Grand Central Bakery

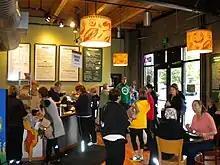
A Grand Central Bakery location in Portland, Oregon

As of June 2018, Claire Randall has been Grand Central's CEO. Grand Central's head baker is Mel Darbyshire, overseeing the company's bread production in Seattle and Portland. In a move designed to shield the 33-year-old company from any future sale and protect its mission in perpetuity, Grand Central Bakery announced plans in May 2022 to create a perpetual purpose trust, a new type of corporate structure. As a purpose trust the bakery will no longer be owned by family and longtime employees but by the trust, which the company says will preserve independence, values, mission and company culture.